Hans Place

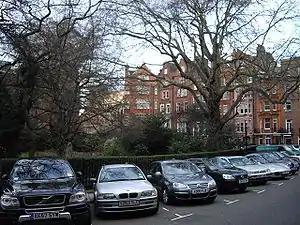
Parked cars at Hans Place (2009)

Hans Place (usually pronounced ) is a garden square in the Knightsbridge district of the Royal Borough of Kensington and Chelsea, London, immediately south of Harrods in SW1. It is named after Sir Hans Sloane, 1st Baronet, PRS (16 April 1660 – 11 January 1753), physician and collector, notable for his bequest, which became the foundation of the British Museum.